List of Somerset County Cricket Club players with 100 or more first-class or List A appearances

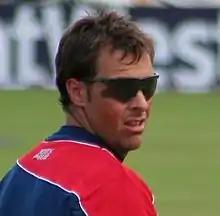
Marcus Trescothick, Somerset's leading List A and second-highest first-class run-scorer

Somerset County Cricket Club are an English cricket club based in Taunton, Somerset. The club was founded in 1875 after a match between "Gentlemen of Somerset" and "Gentlemen of Devon" in Sidmouth, Devon. Somerset played their first undisputed first-class cricket match in 1882 against Lancashire. After missing the first season of the official County Championship, Somerset was admitted for the second in 1891, and have participated in the competition ever since. The club have played one-day cricket since its introduction to the English game in 1963, winning their first trophy in the 1979 Gillette Cup. All players who have played in 100 first-class or List A cricket matches are listed below. Only four players have made over 100 appearances in Twenty20 cricket for Somerset, James Hildreth currently holds the record for the most matches in the format for the club, having made 205 appearances.